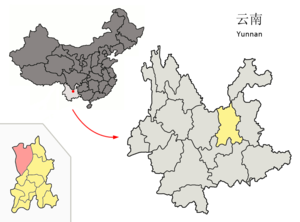
Le xian autonome yi et miao de Luquan est un district administratif de la province du Yunnan en Chine. Il est placé sous la juridiction de la ville-préfecture de Kunming.